Pauline Baynes

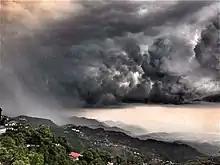
Even in her old age, Baynes never forgot the sights and sounds of Mussoorie.

Baynes was born on 9 September 1922 at 67 Brunswick Place, Hove, East Sussex, England. Her father was Frederick William Wilberforce Baynes (1887–1967) and her mother was Jessie Harriet Maude Baynes, née Cunningham. Her only sibling was her elder sister, Angela Mary Baynes. While she was still a baby, her family emigrated to India, where her father had been appointed a Commissioner (district official) in the British imperial Indian Civil Service, serving as a senior magistrate. The Bayneses divided their time between the city of Agra and a refuge from the midsummer heat in the hill town of Mussoorie; Baynes was happy in her expatriate infancy.